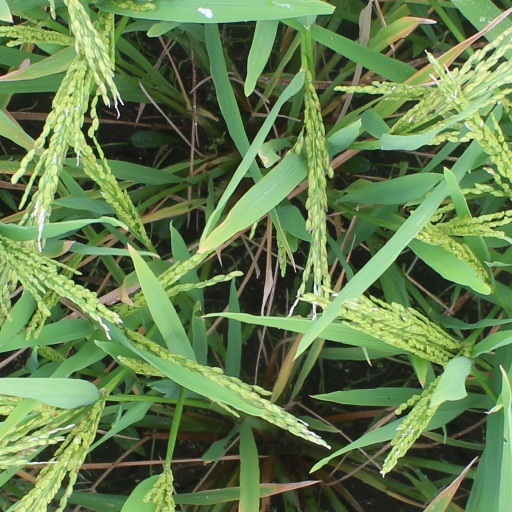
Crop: rice